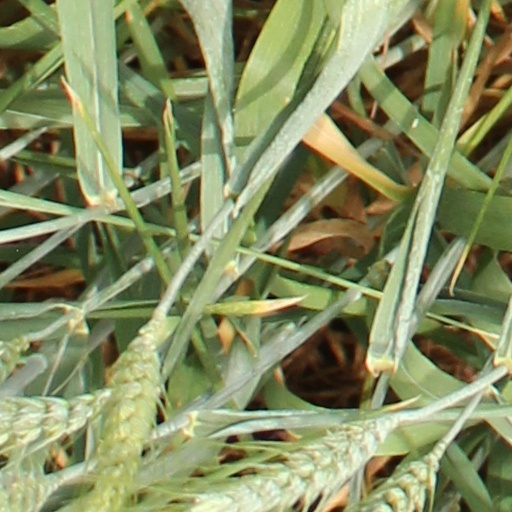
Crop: wheat